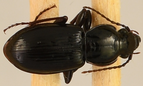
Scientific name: Pterostichus pensylvanicus
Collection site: Bartlett Experimental Forest NEON (BART), plot BART_079